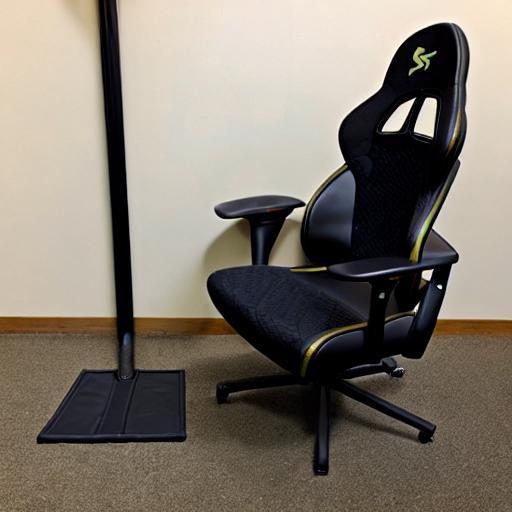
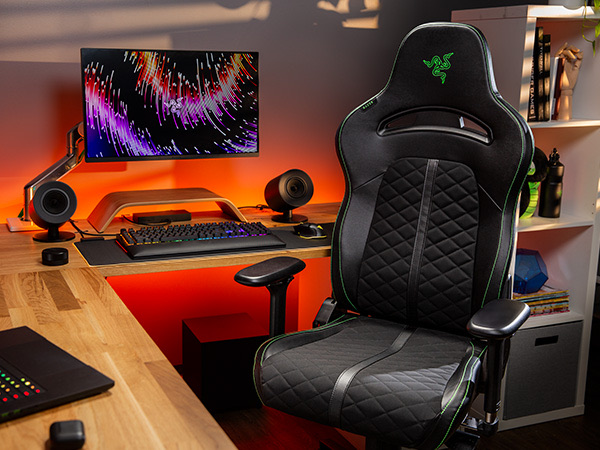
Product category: items_chair
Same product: no